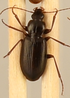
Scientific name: Calathus advena
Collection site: Rocky Mountains NEON (RMNP), plot RMNP_014